Hugh Mercer

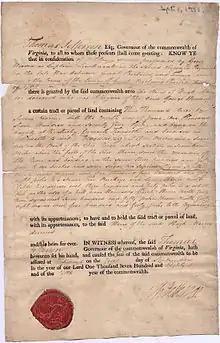
The Kentucky land grant to heirs of Mercer for military service of George Weedon during the French and Indian War signed by then Virginia governor Thomas Jefferson in 1780

The French and Indian War broke out in 1754, and Mercer joined the Pennsylvania Provincial Forces. In 1755, he served as a captain in General Edward Braddock's army in his failed attempt to take Fort Duquesne. He was wounded in the arm during the battle and left behind in the scramble to retreat, but he was able to rejoin his troops and continue to treat wounded soldiers. In March 1756, he was commissioned a captain in a Pennsylvania regiment and took command of Fort Shirley. He accompanied Lt. Col. John Armstrong in the Kittanning Expedition in September 1756.